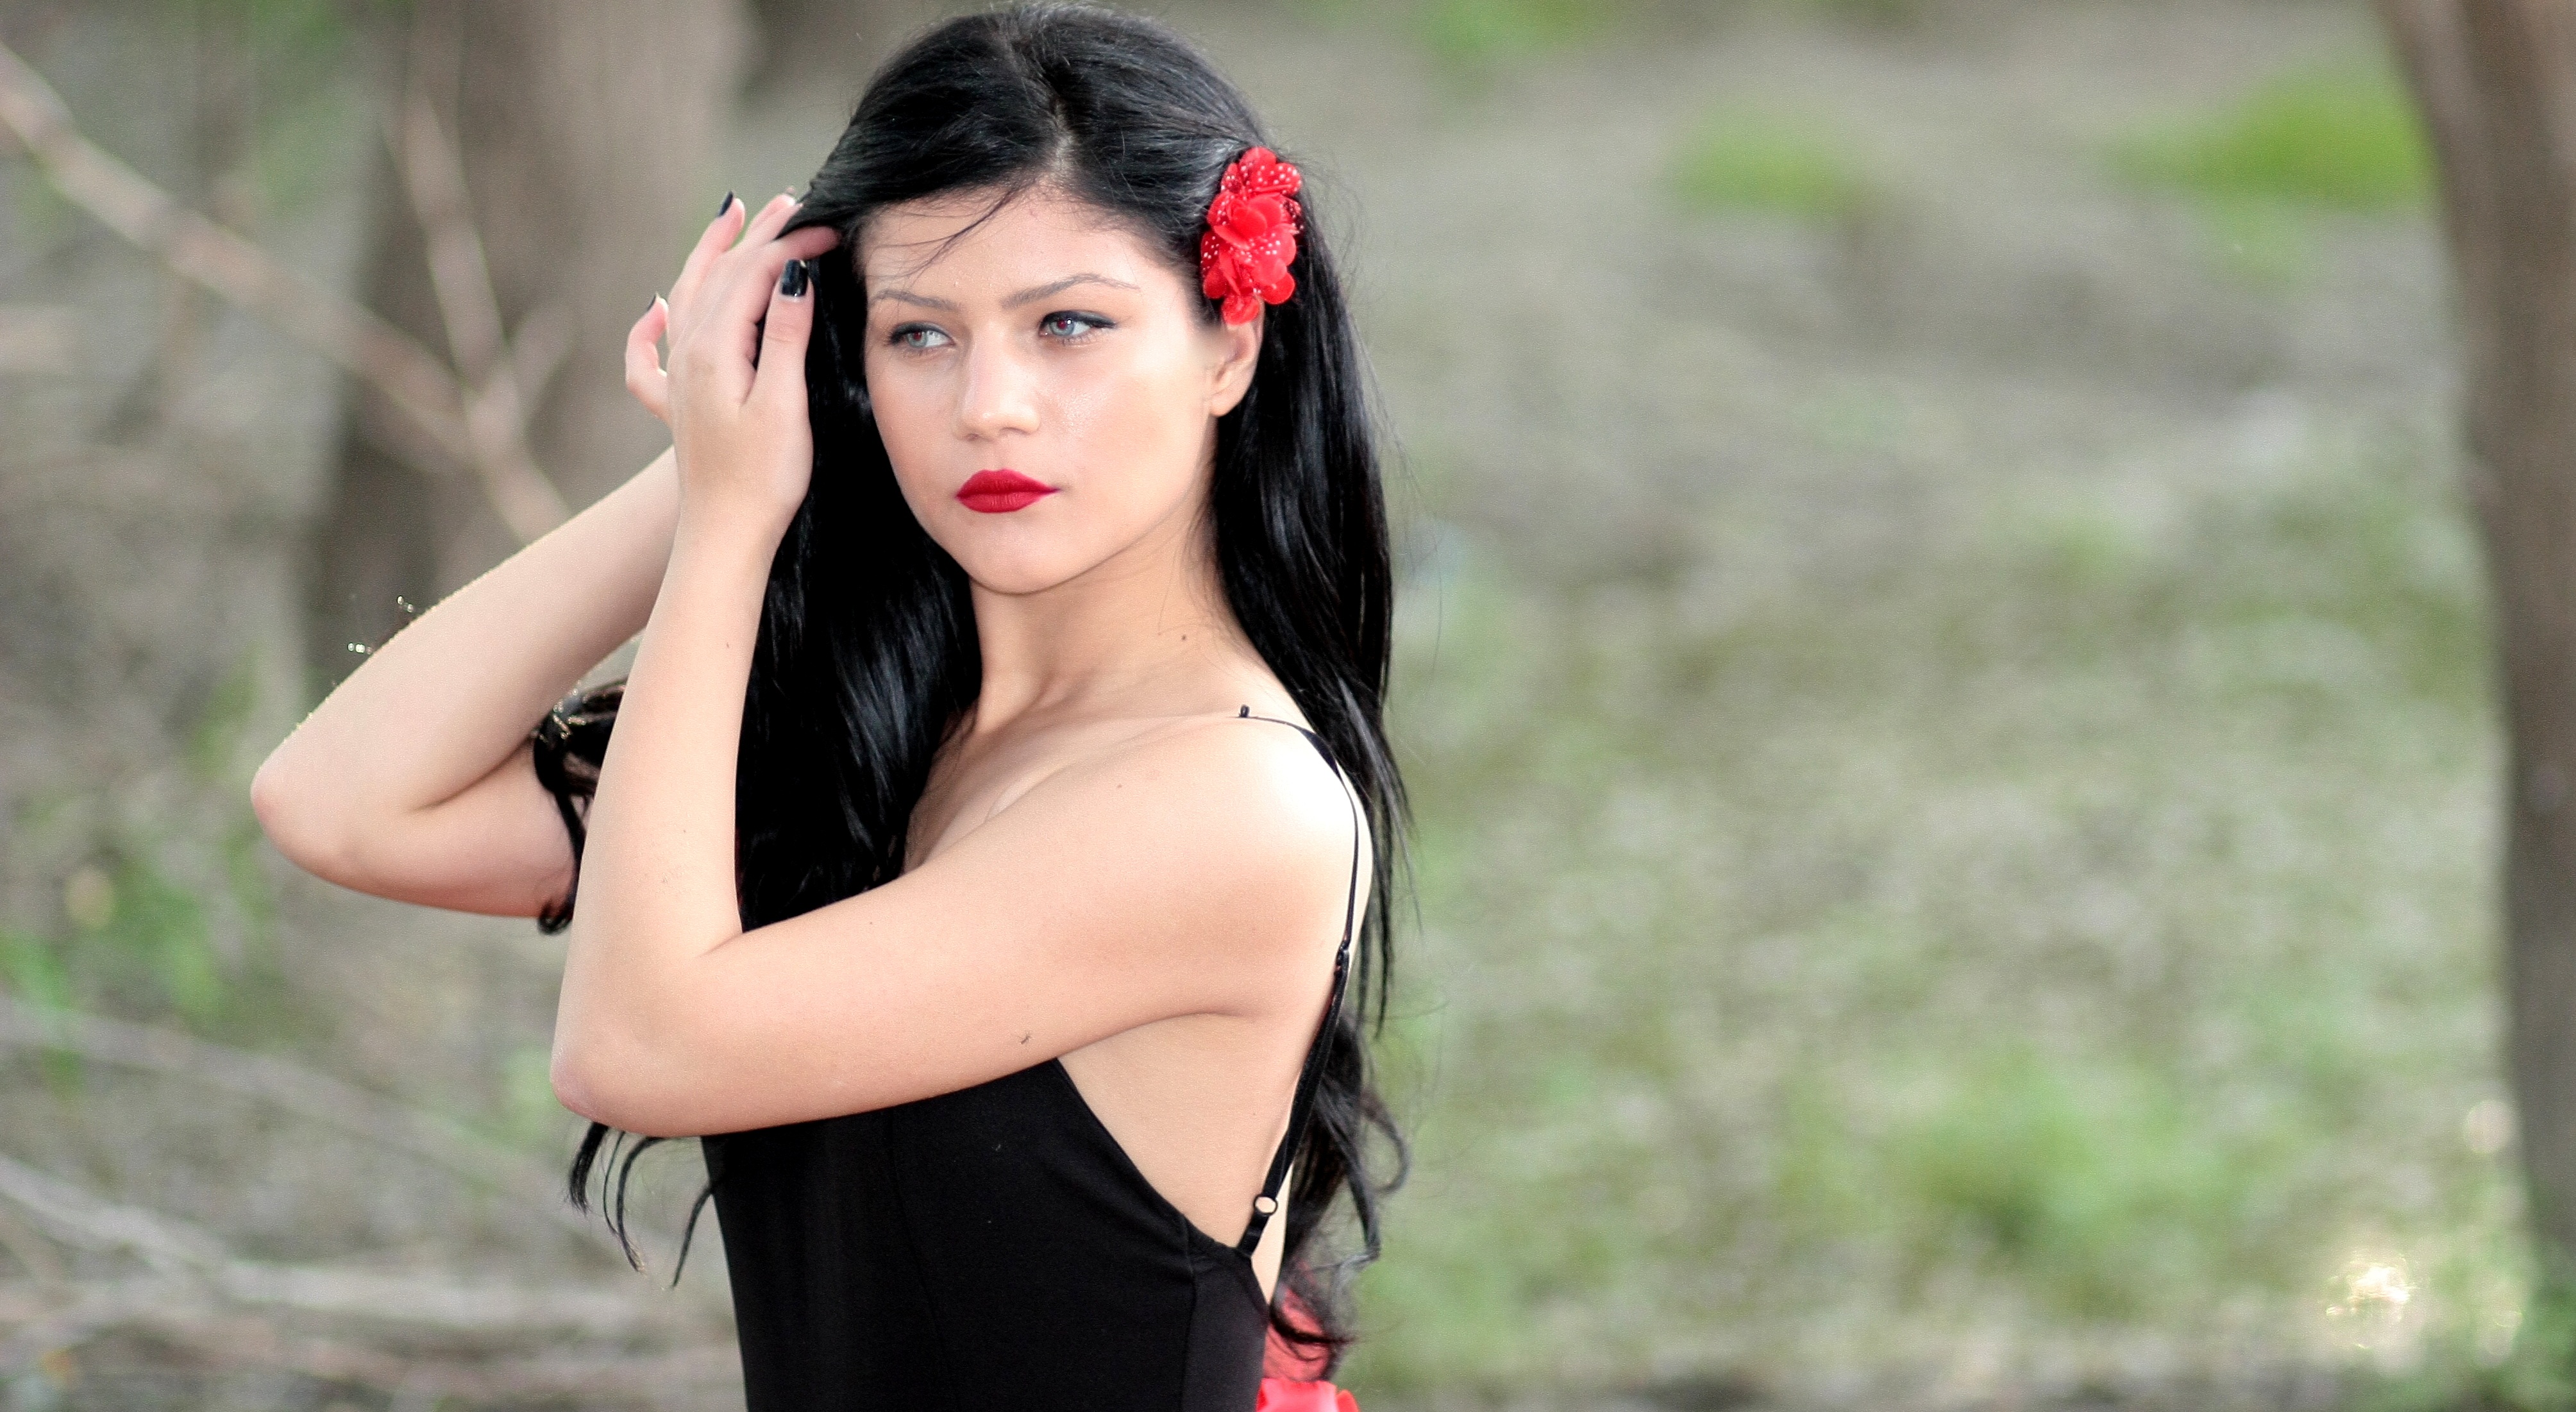
person, girl, woman, hair, photography, trunk, leg, brunette, portrait, model, red, fashion, lady, hairstyle, long hair, human body, black hair, dress, eye, thigh, photograph, skin, beauty, blue eyes, abdomen, photo shoot, brown hair, portrait photography, art model, supermodel